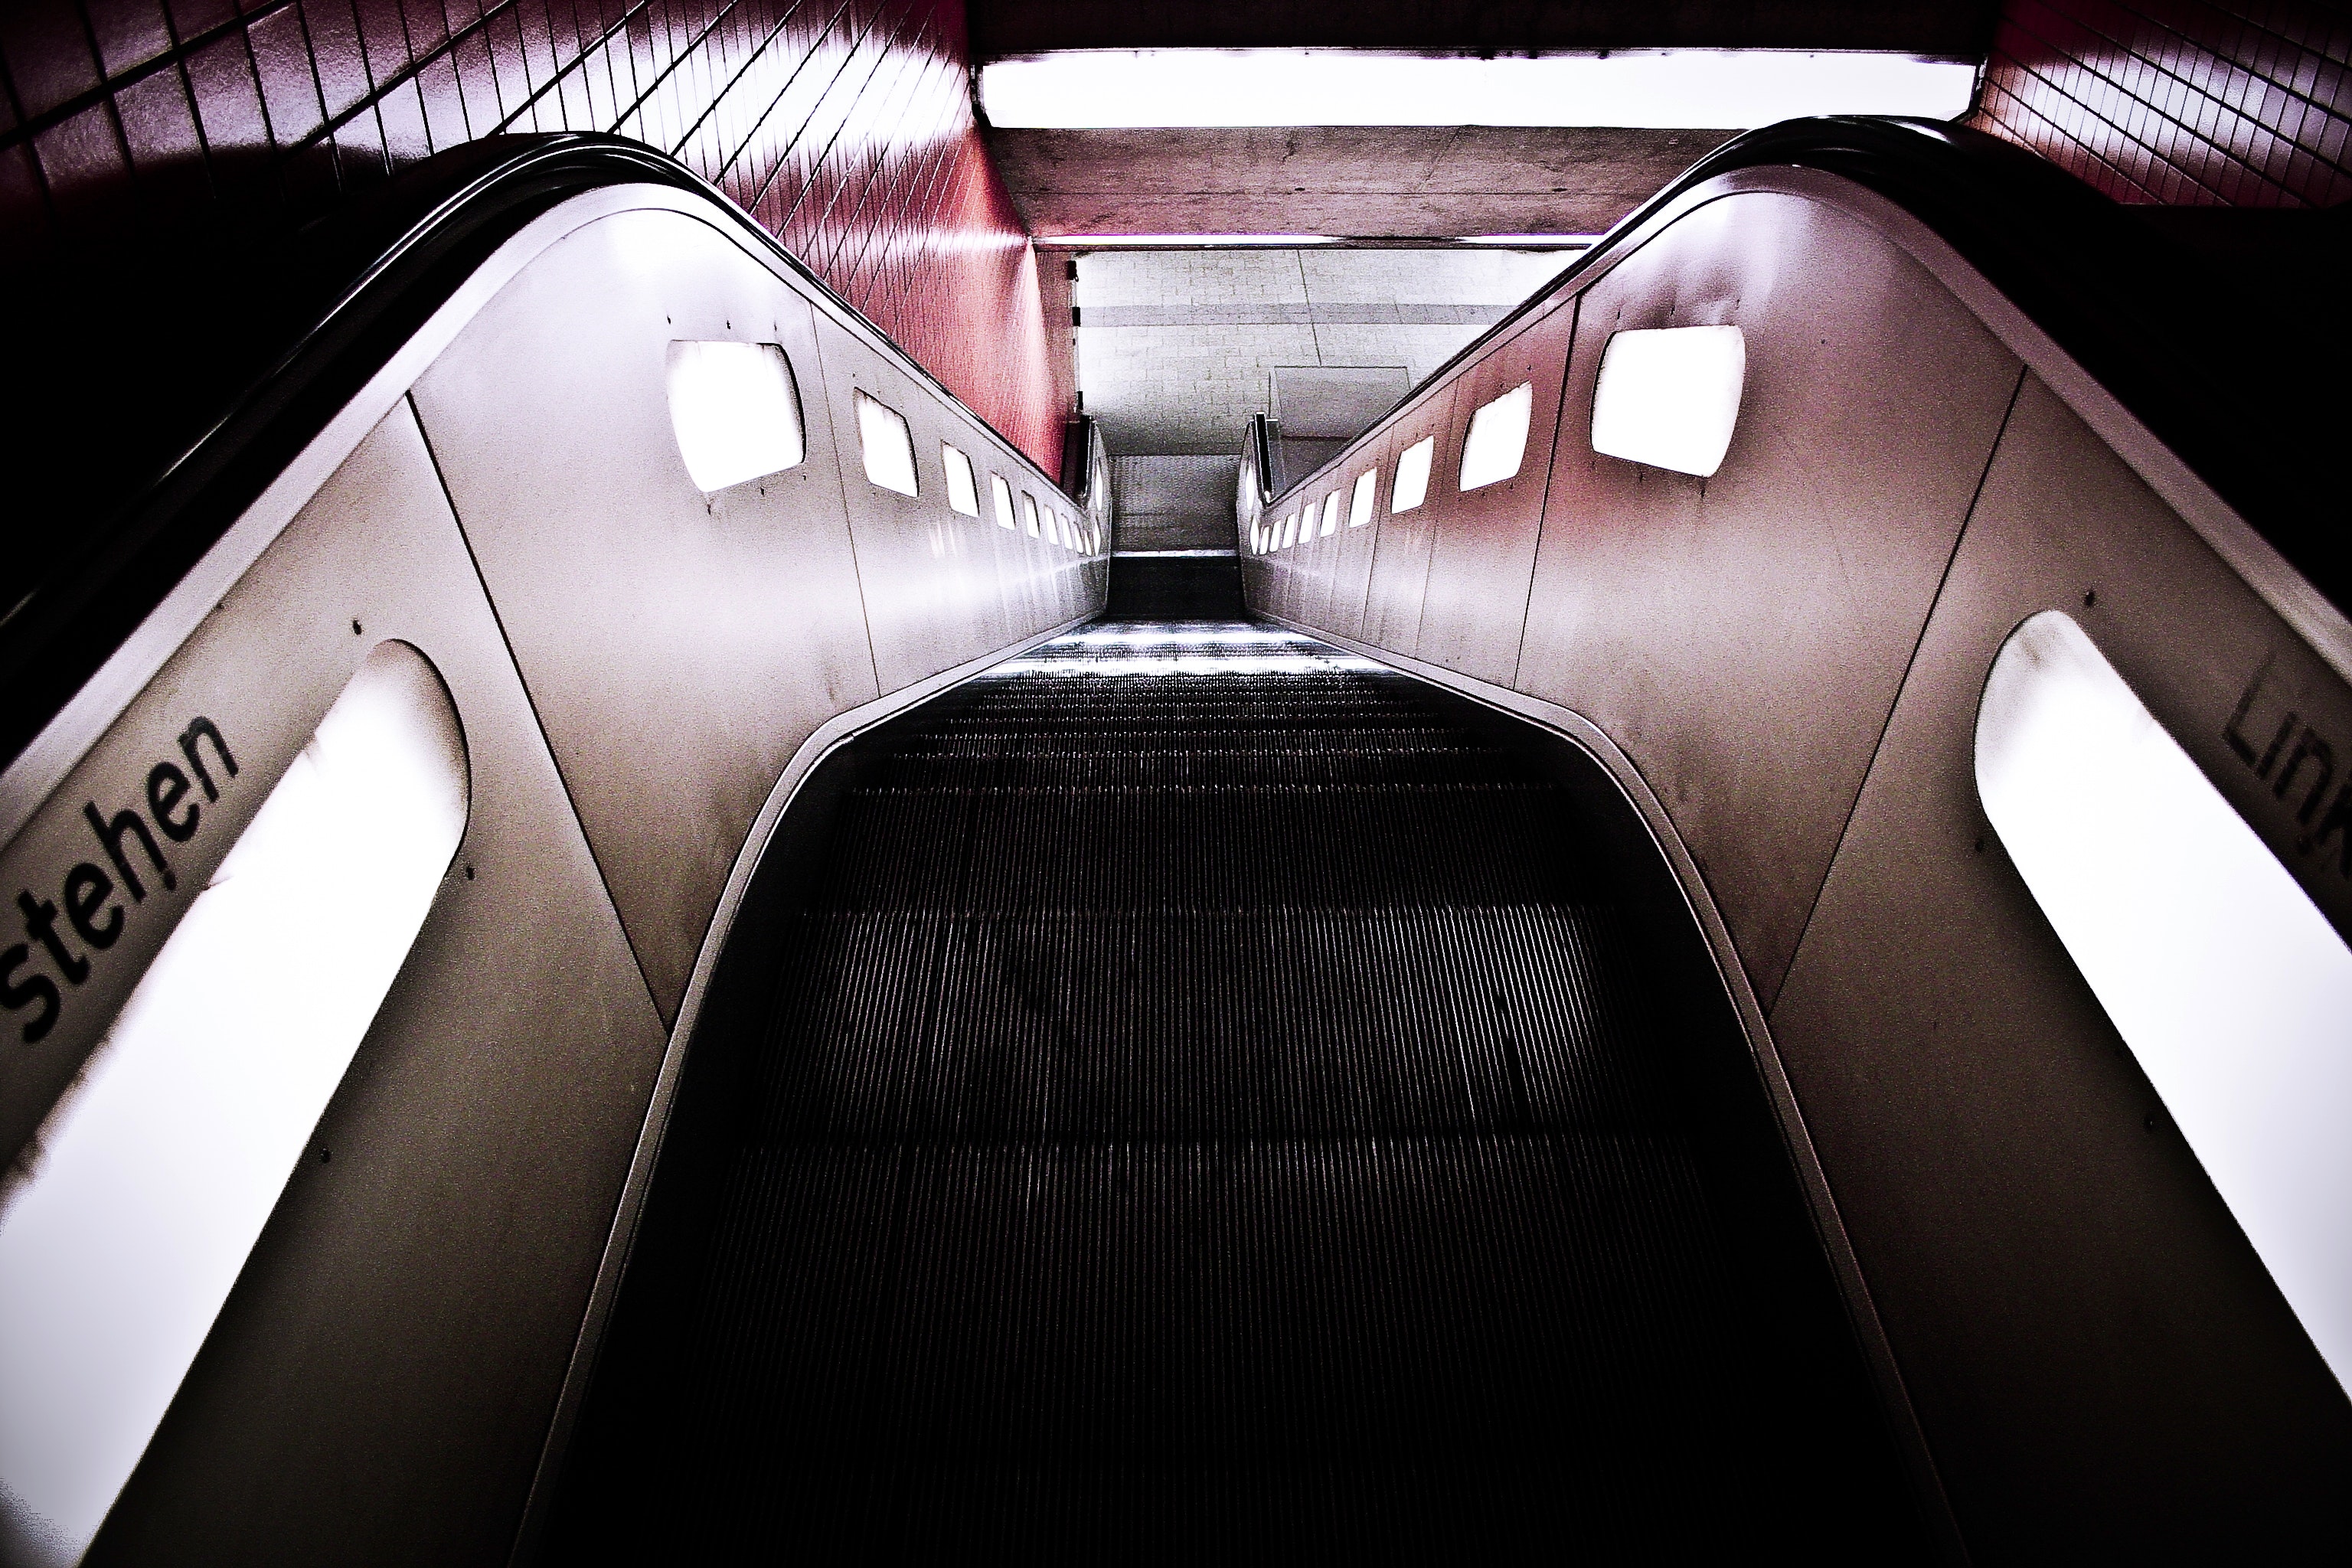
transport, automotive design, mode of transport, architecture, vehicle, symmetry, train station, escalator, train, metal, railway